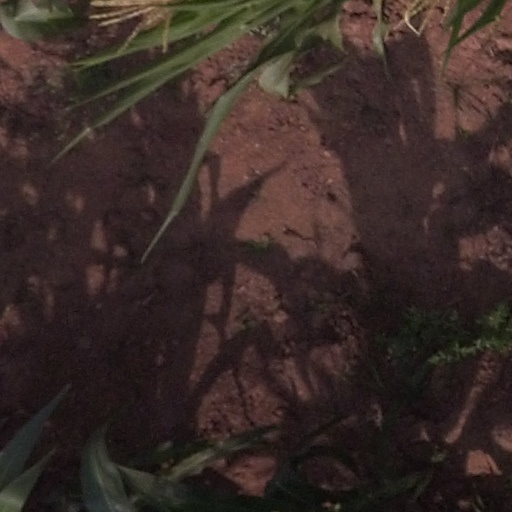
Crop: maize; corn